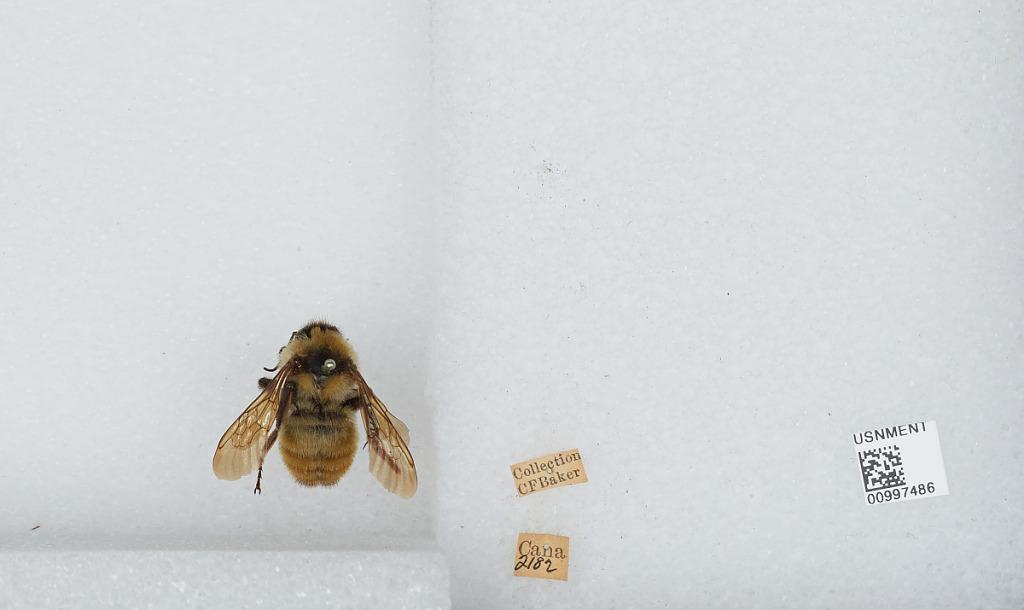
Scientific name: Bombus (Fervidobombus) fervidus fervidus (Fabricius)
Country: Canada